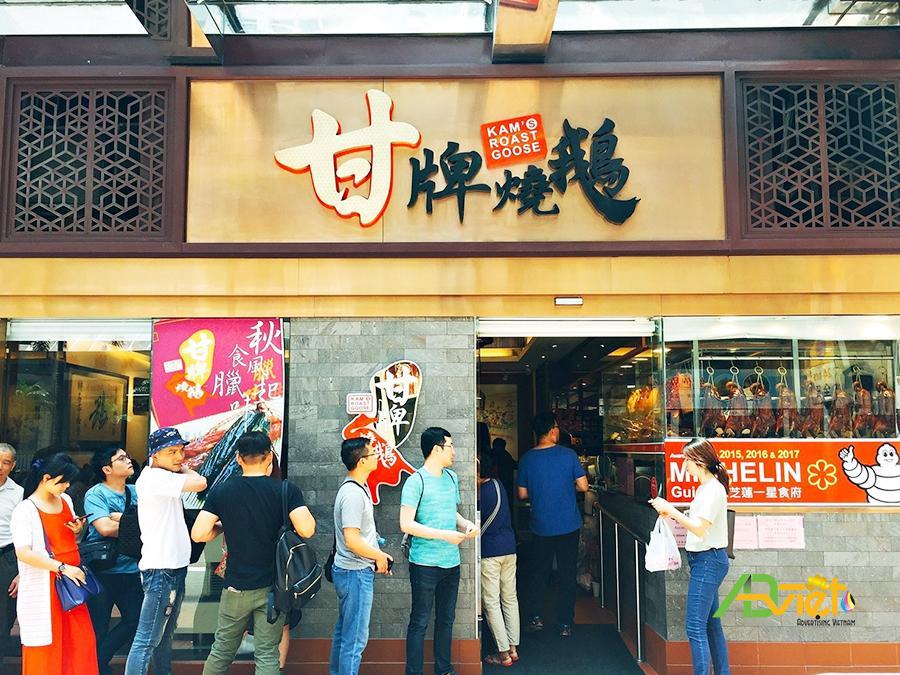
một số người đang xếp hàng để chờ được vào bên trong cửa tiệm